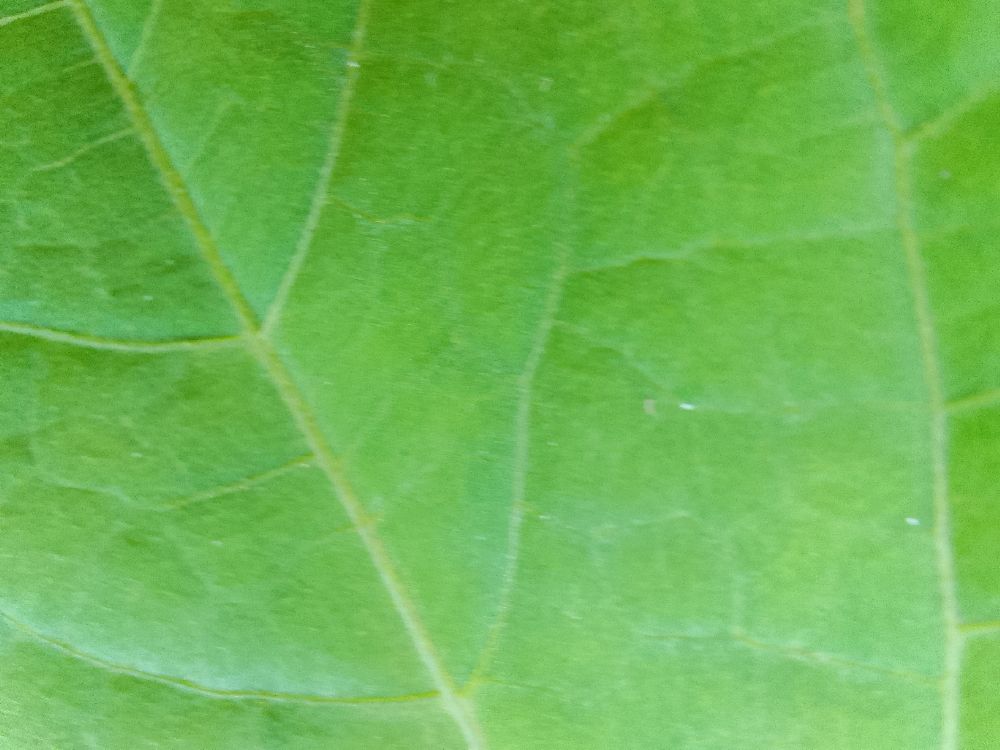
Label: healthy